Michelangelo Baracchi Bonvicini

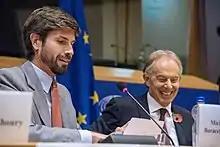
Michelangelo Baracchi Bonvicini and Tony Blair at the European Parliament in November 2018 for the presentation of the "AI4 People's Ethical Framework for a good AI Society"

In 2016, Baracchi Bonvicini promoted together with Massimo Marchiori the set-up of REIsearch, a non-profit initiative co-funded by the European Commission, Nokia, Elsevier, and other Atomium partners. Its aim is to connect researchers and policy makers on topics linked to scientific research, in order to promote evidence-based policy making. REIsearch has focused on chronic diseases, next generation internet and digital skills.